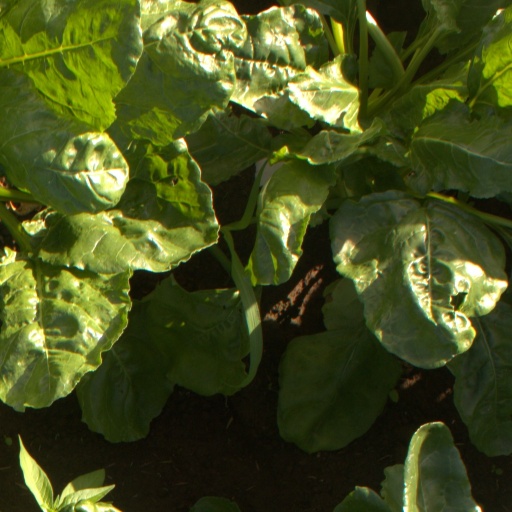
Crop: sugar beet